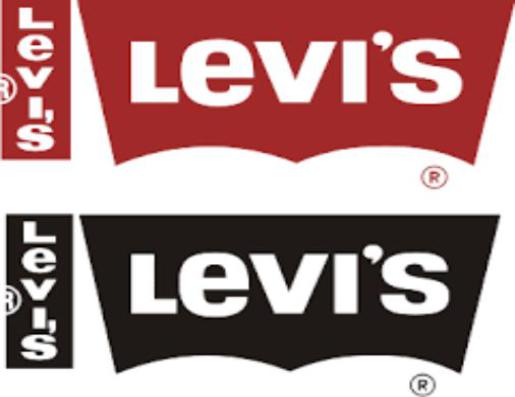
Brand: levis
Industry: Clothes